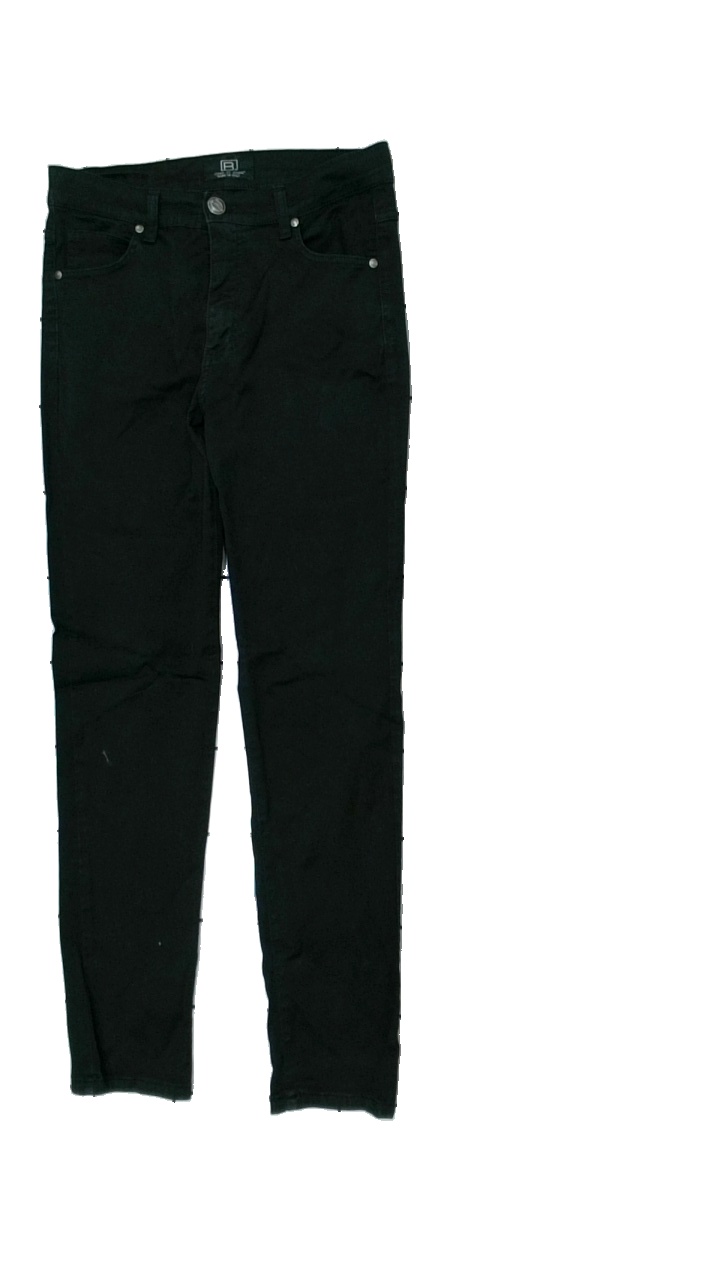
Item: Jeans (Men)
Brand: Bessie
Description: svarta jeans
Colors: Black
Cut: Tight
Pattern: Logo print
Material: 100% bomull
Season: All
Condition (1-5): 3
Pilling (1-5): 4
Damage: luddigt/dammigt
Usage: Export
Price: <50